Crespin Carlier

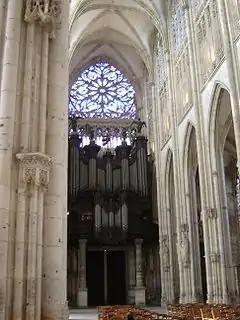
Organ of the Abbey Church of Saint-Ouen in Rouen after being enlarged and rebuilt by Aristide Cavaillé-Coll

Crespin Carlier was born in Laon in the Picardy region of northern France around 1560.